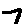
Label: 7